Erik Henningsen

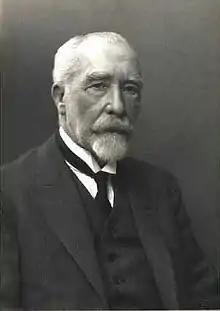
Henningsen photographed by Peter Elfelt

Erik Ludvig Henningsen (29 August 1855 – 28 November 1930) was a Danish painter and illustrator. He is best known for his Social Realist paintings of poor and exposed groups in the 1880s and 1890s. He was the younger brother of Frants Henningsen who was also a painter.